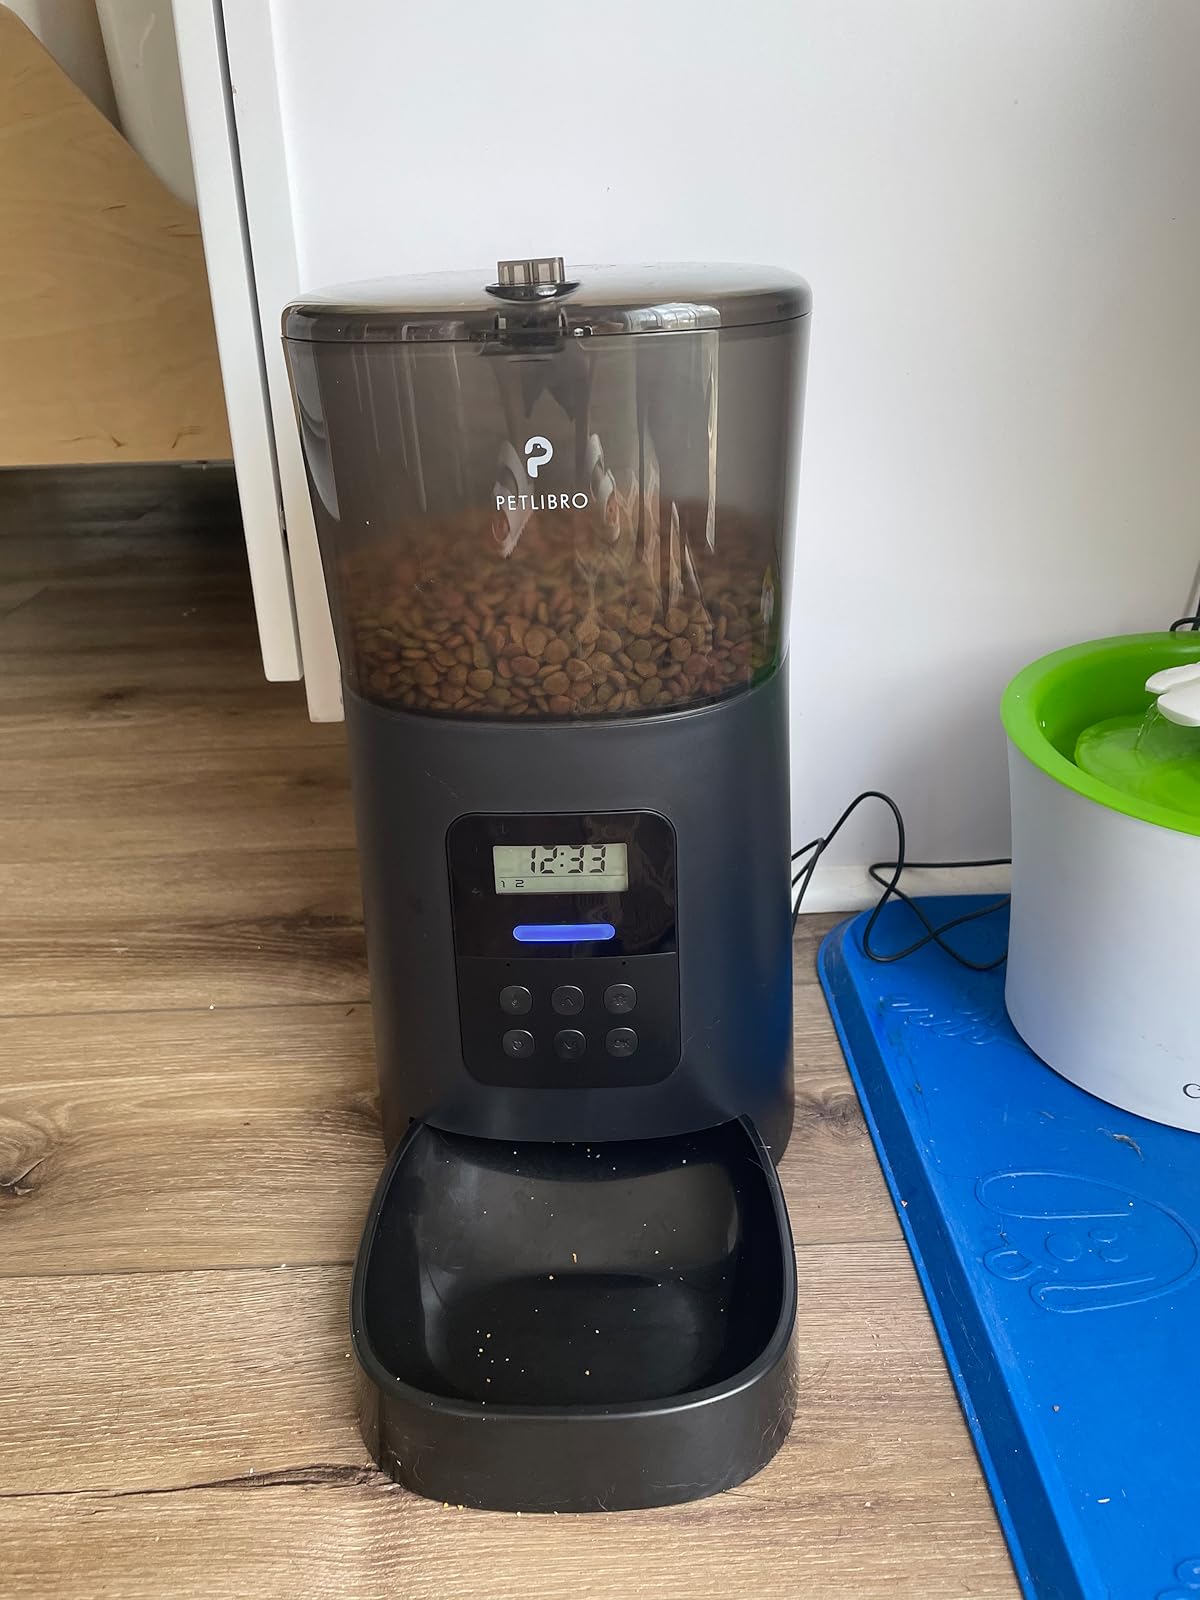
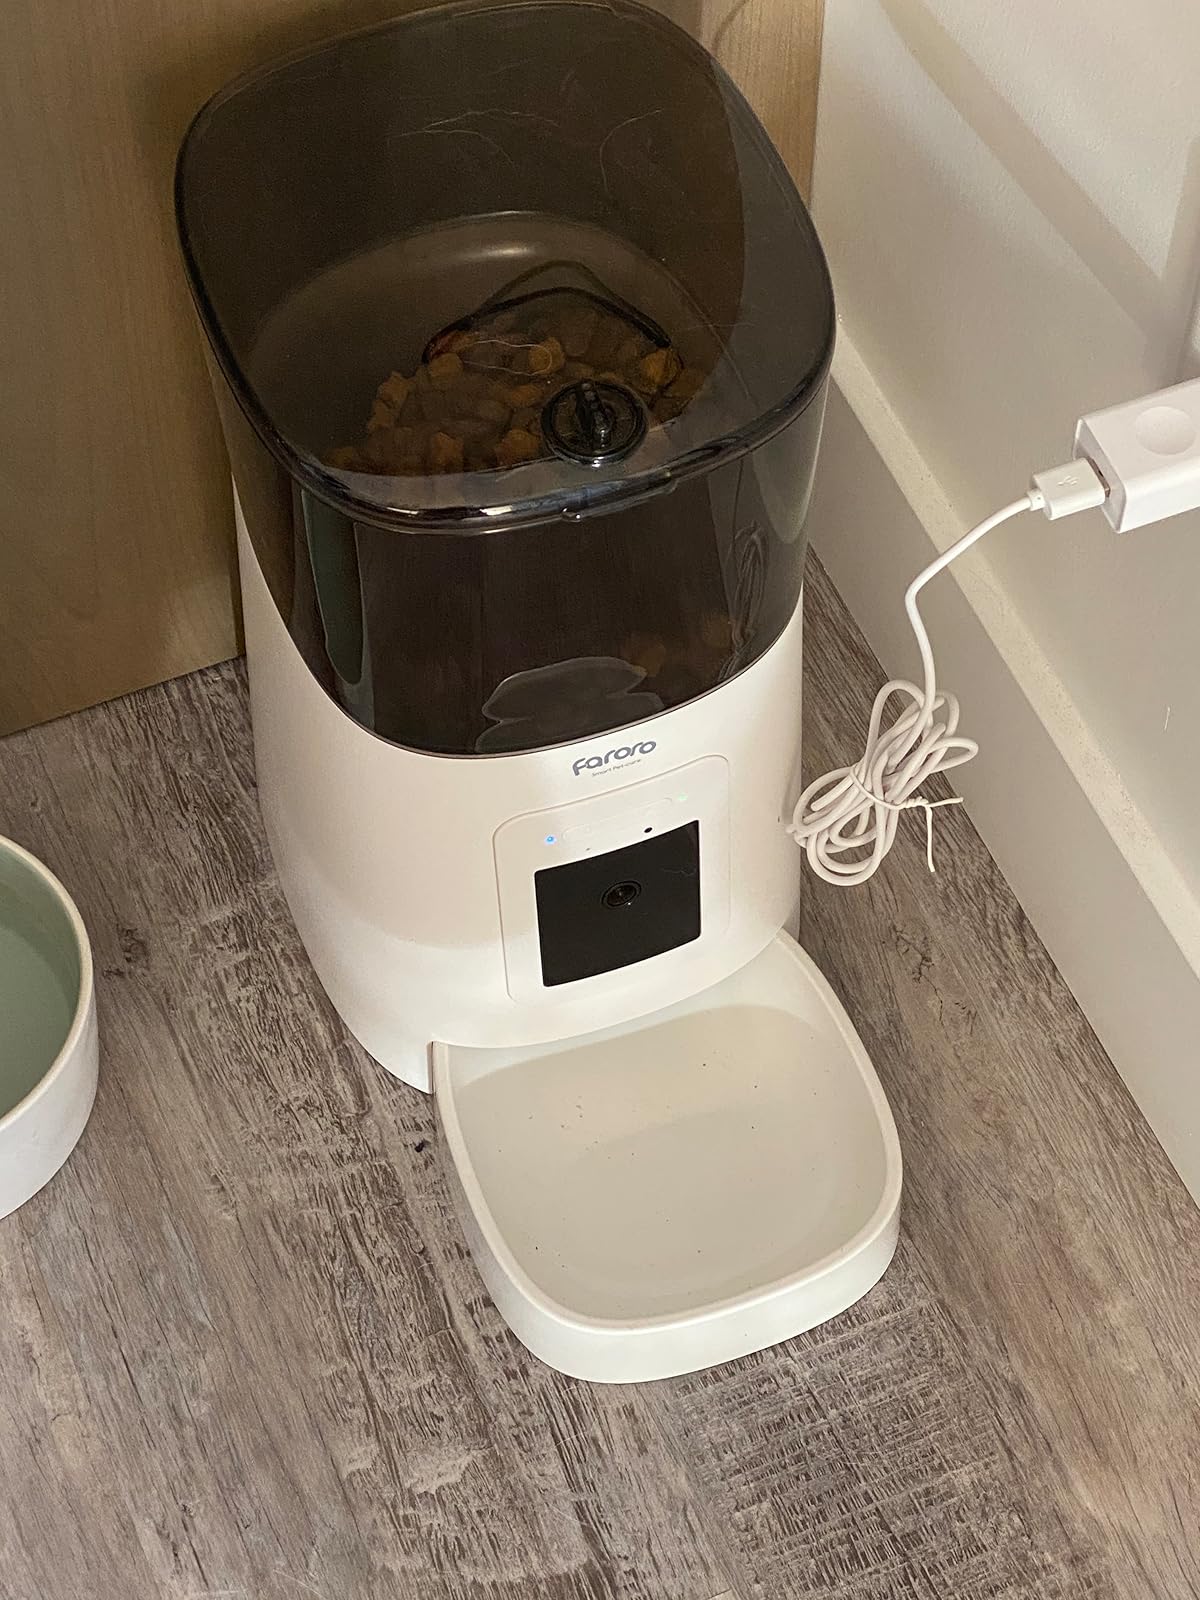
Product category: items_feeder
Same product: no